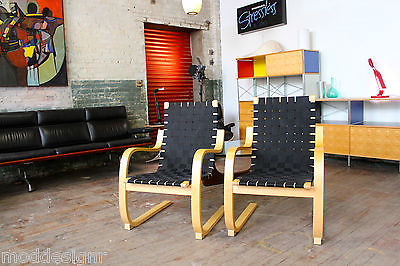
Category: chair